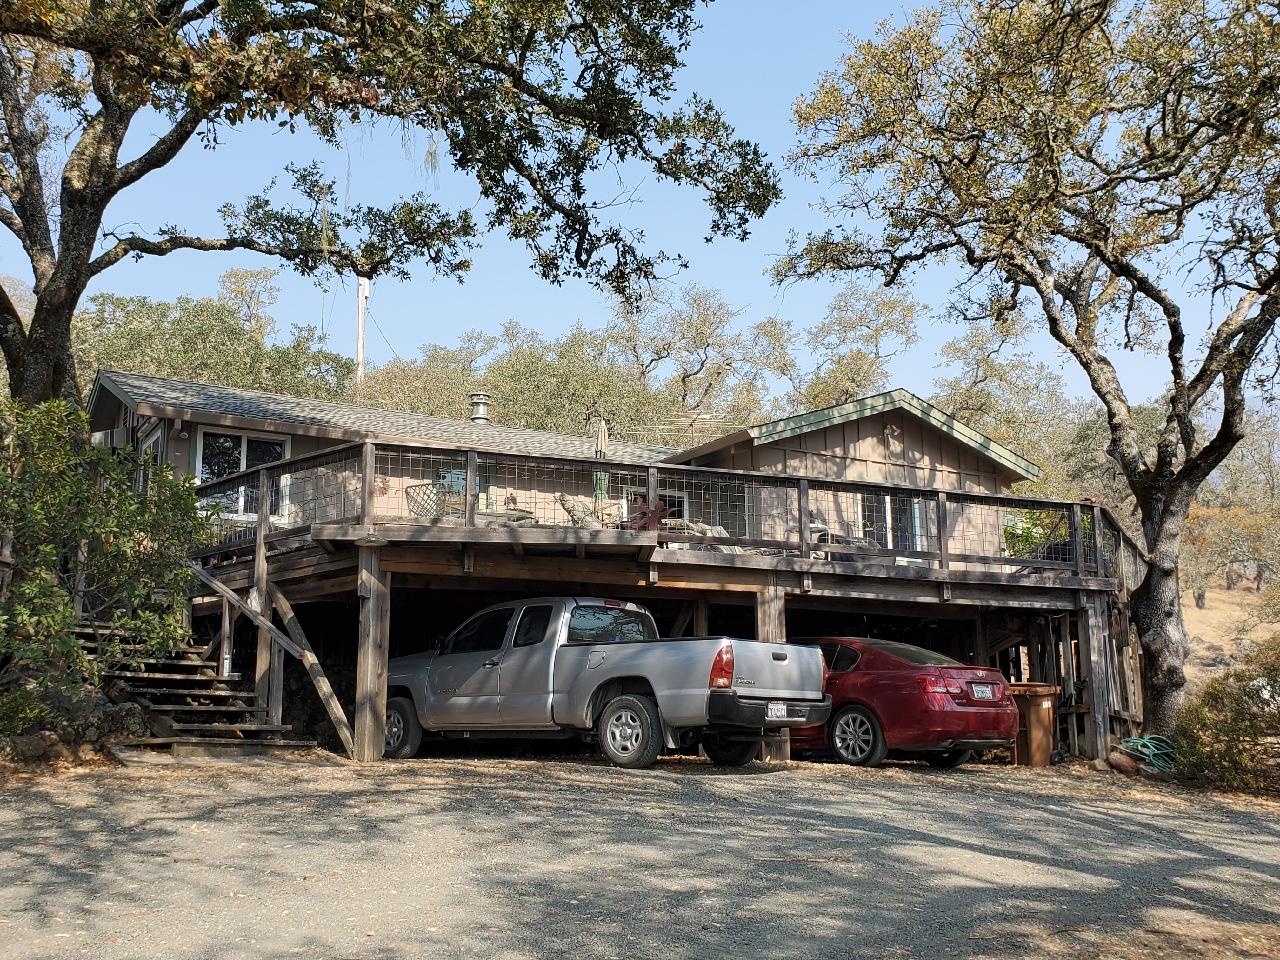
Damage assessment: no_damage